List of NCIS characters

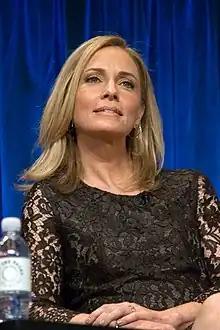
Susanna Thompson starred as Hollis Mann.

Lieutenant Colonel Hollis Mann (Susanna Thompson) is a unit commander in the United States Army Criminal Investigation Command, NCIS's counterpart in the Army. She first appears in the episode "Sandblast". Mann is assigned by her superiors to work on a co-operative investigation with NCIS involving a bombing at the Army-Navy Golf Club. She and Gibbs have a serious relationship, even earning the nickname "future ex-wife number four" from DiNozzo. Their attraction becomes overt in the episode "Sharif Returns", as they discuss their possible relationship but refuse to act on it until Sharif is caught. At the end of the episode, they kiss. Mann is one of few characters who may know how Gibbs removes the boats from his basement, as the episode ends with her asking Gibbs directly of it, but ends before Gibbs gives any sort of response. Although she and Gibbs clearly have serious feelings for each other, she is often frustrated by his reluctance to express his emotions. In the episode "In the Dark", she returns from choosing her successor and is upset to find that Gibbs has worked through the night to fix her home's plumbing, seeing it as a sign that he does not want to stick around. She confronts him, saying, "I'm aware there are three billion men in the world, and not all of them have to want me, but you should want me, and the fact that you don't makes me wonder why I ever wanted you." He calmly informs her that he worked on the plumbing through the night because he wanted to surprise her, but that "it's gonna be a bigger job than I thought...it's gonna take a while". She realizes that this is his oblique way of committing to their relationship for the long haul and kisses him fiercely.